1962 Commonwealth Paraplegic Games

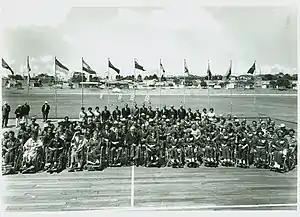

The games were opened by the Governor of Western Australia, Sir Charles Gairdner, on 10 November 1962. In his opening speech, Gairdner stated that "the public must learn that the handicapped person is not an invalid. I am handicapped, but the one thing I loathe is for people to treat me as an invalid. We, the public, must realise what can be done to rehabilitate people who have suffered a grievous physical disadvantage".